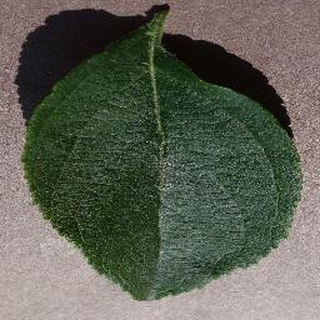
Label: healthy_apple